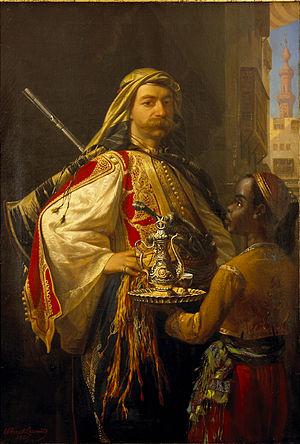
Le Baron Lycklama